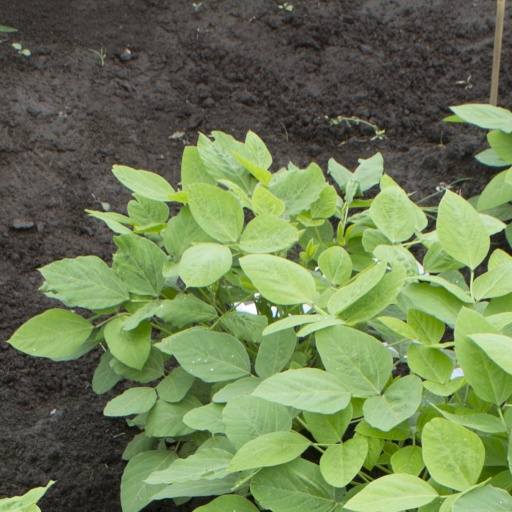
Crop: soybean